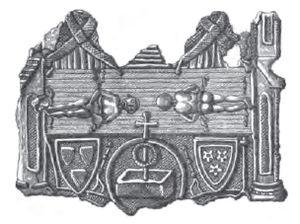
Dessin d'une enseigne de pèlerinage retrouvée dans la Seine en 1855, près du Pont-au-Change (Paris, France). Cette enseigne représente le suaire de Lirey (Suaire de Turin), ainsi que les blasons des familles de Charny et de Vergy. Cet artefact est maintenant conservé à Paris, au Musée national du Moyen Âge, Thermes de Cluny."
Geoffroi de Charny, né vers 1300-1306 et tué à la bataille de Poitiers le 19 septembre 1356, seigneur de Lirey, de Savoisy et de Montfort, est un chevalier français de la première moitié du XIVᵉ siècle, auteur de trois ouvrages portant sur la chevalerie.
Jeanne de Vergy est l'arrière-petite-fille d'Henri Iᵉʳ de Vergy et, selon certains, d'Isabelle de Ray ; mais A. Rousset affirme qu'Henri Iᵉʳ de Vergy a épousé Elisabeth de Chalon, fille de Jean de Chalon l'Antique et de sa première femme.
La maison de Vergy est une grande famille du Moyen Âge, originaire de Bourgogne. Elle tire son nom du château de Vergy, situé à Reulle-Vergy, entre Dijon et Beaune.
Enseigne : pancarte ou objet signalant la position d'un lieu ou d'une activité.
Le suaire de Turin, ou linceul de Turin, est un drap de lin jauni de 4,42 mètres de long sur 1,13 mètre de large montrant l'image floue d'un homme présentant les traces de blessures compatibles avec un crucifiement. La représentation figurant certains détails de la Crucifixion de Jésus de Nazareth décrite dans les évangiles canoniques est l'objet de piété populaire et est considérée par l'Église catholique comme une icône. Certains croyants la vénèrent comme une relique insigne, le « Saint-Suaire ».
Le méreau est une sorte de « bon-pour », un signe de reconnaissance ou encore, un laissez-passer qui prend la forme la plus commune d'un jeton en métal, plus rarement d'une rondelle de cuir ou en parchemin.
Hippolyte Arthur Alcibiade Forgeais était un archéologue, sigillographe et numismate français.